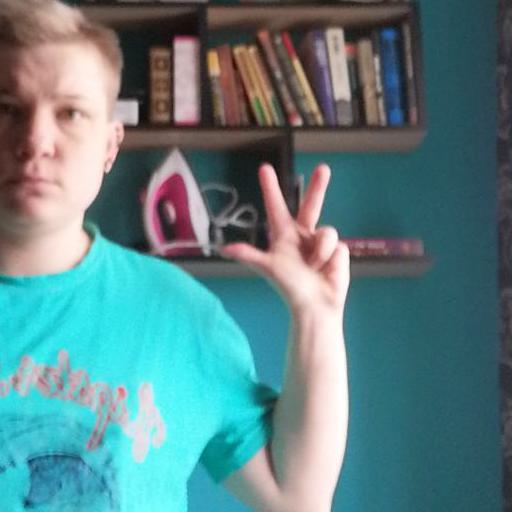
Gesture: three2